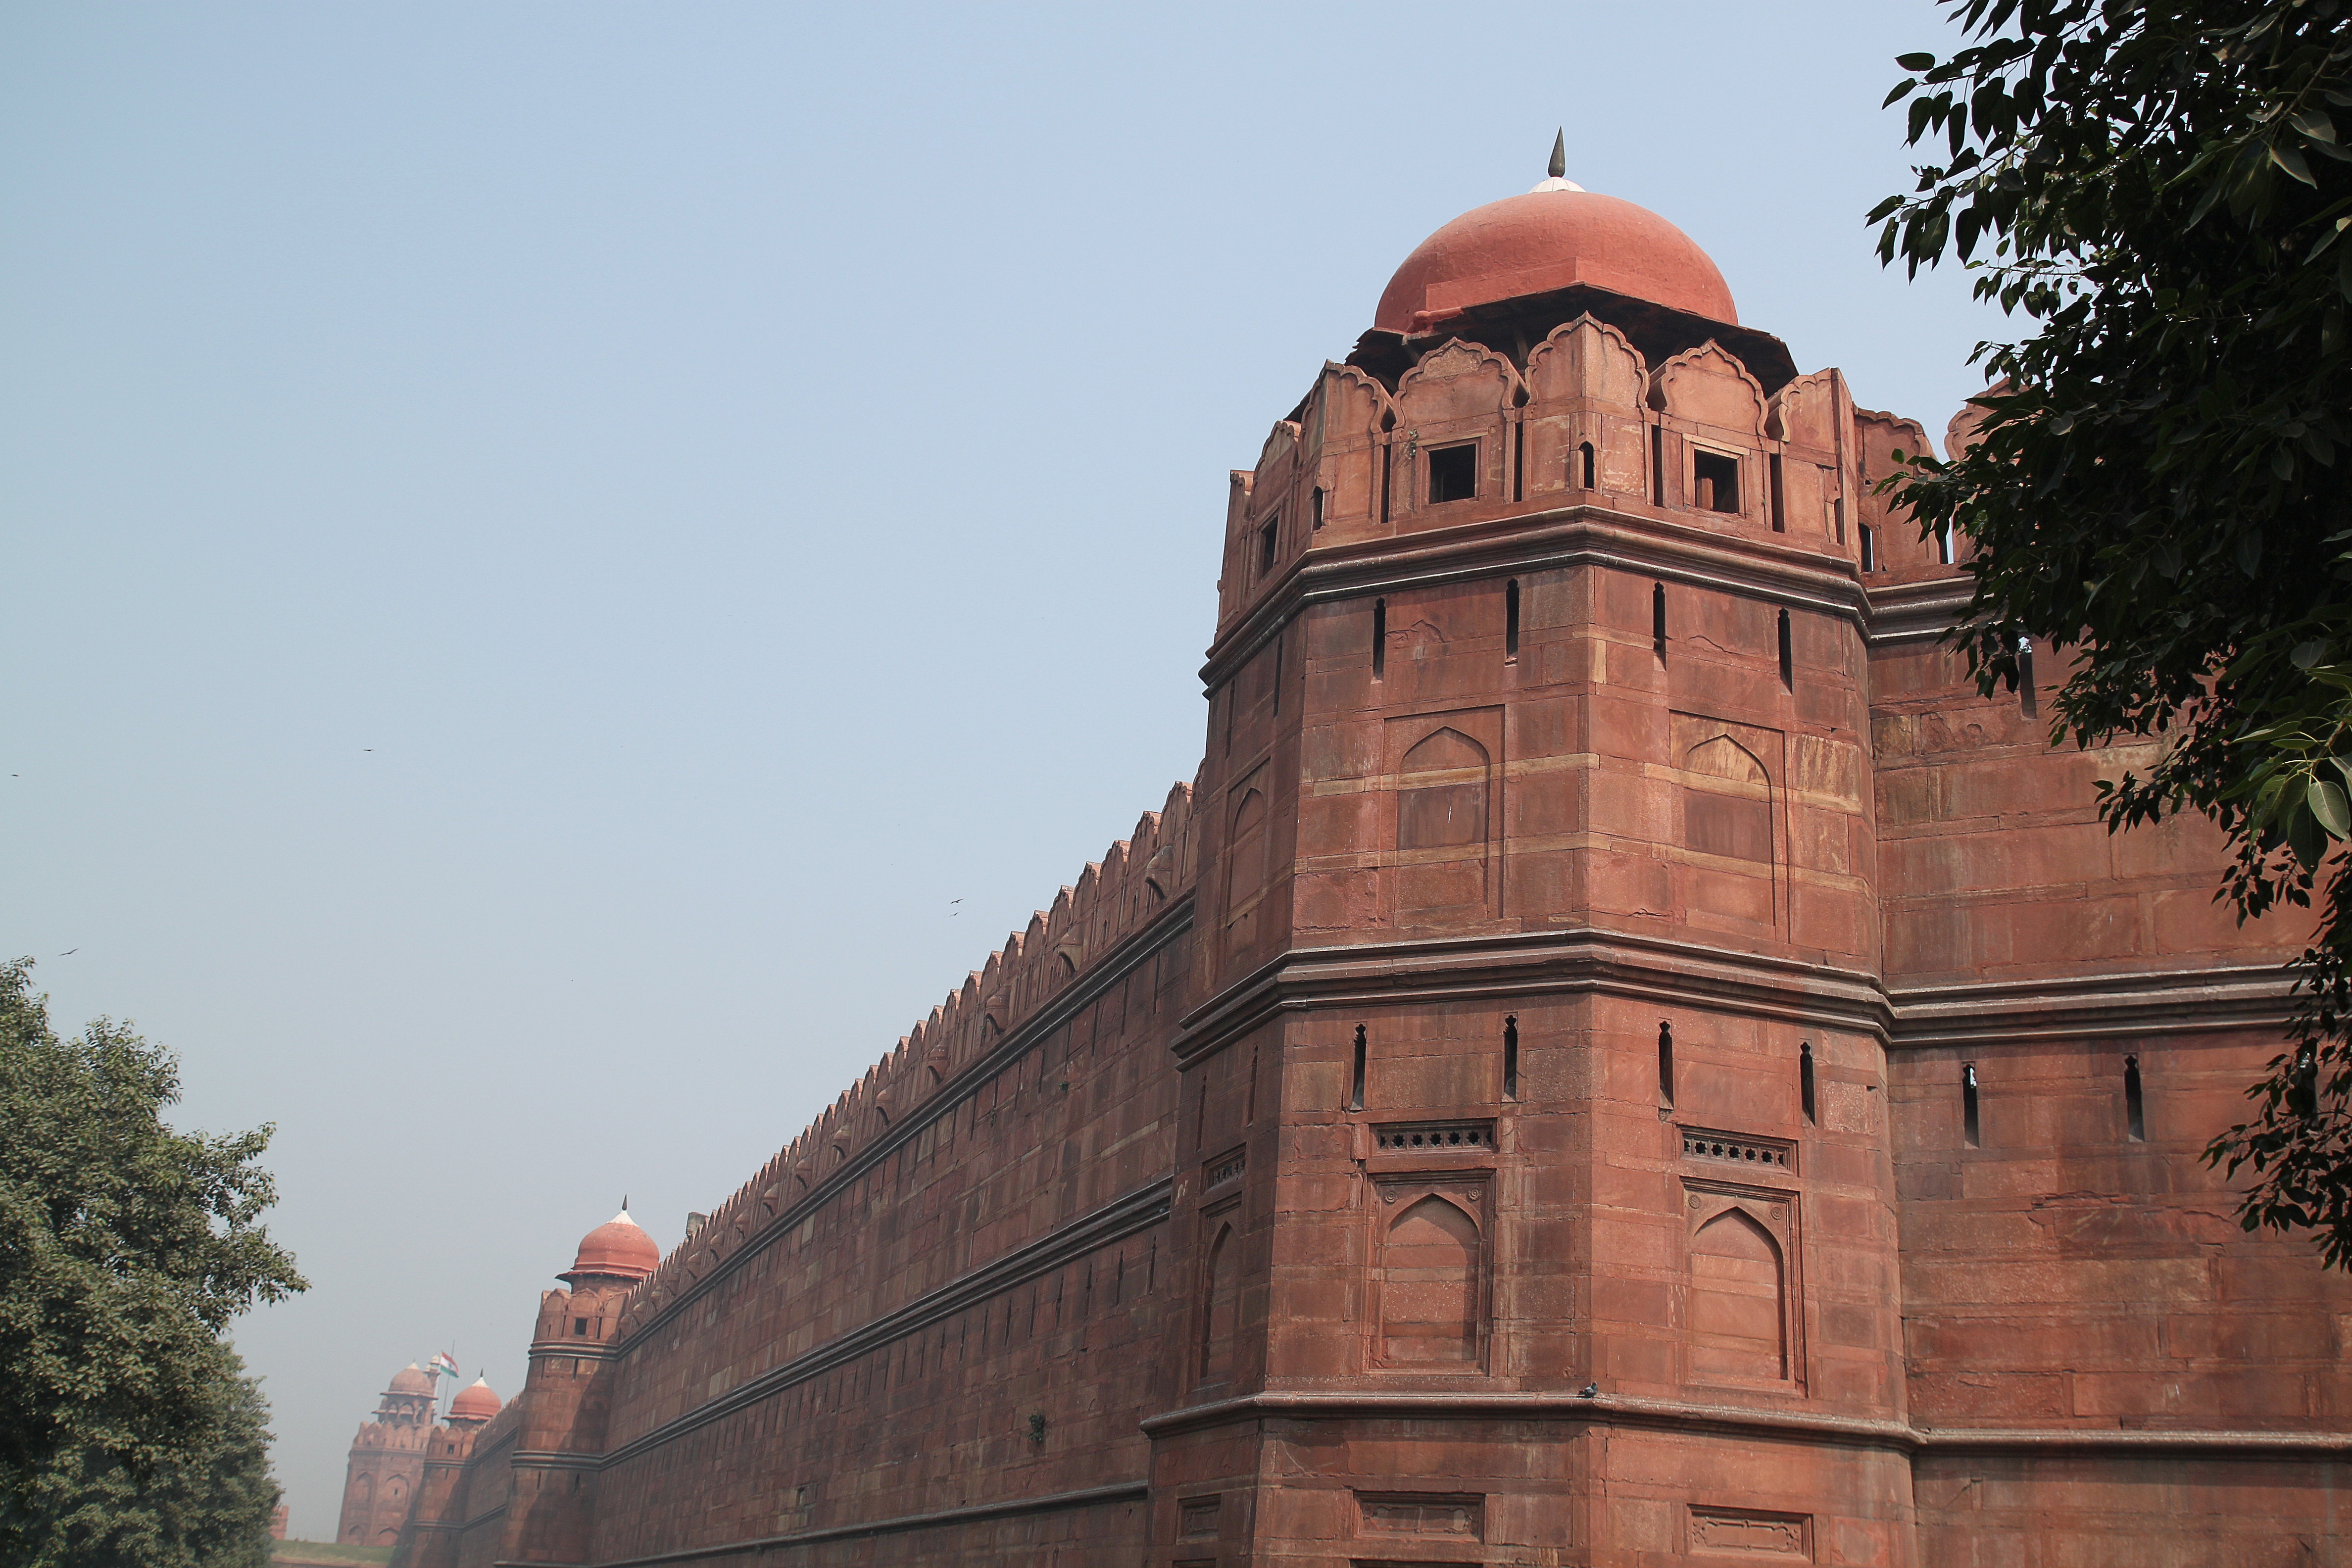
architecture, building, old, wall, sandstone, tower, castle, ancient, landmark, church, tourism, place of worship, temple, history, heritage, unesco, india, delhi, red fort new delhi, moghul fort